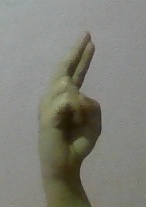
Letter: zay